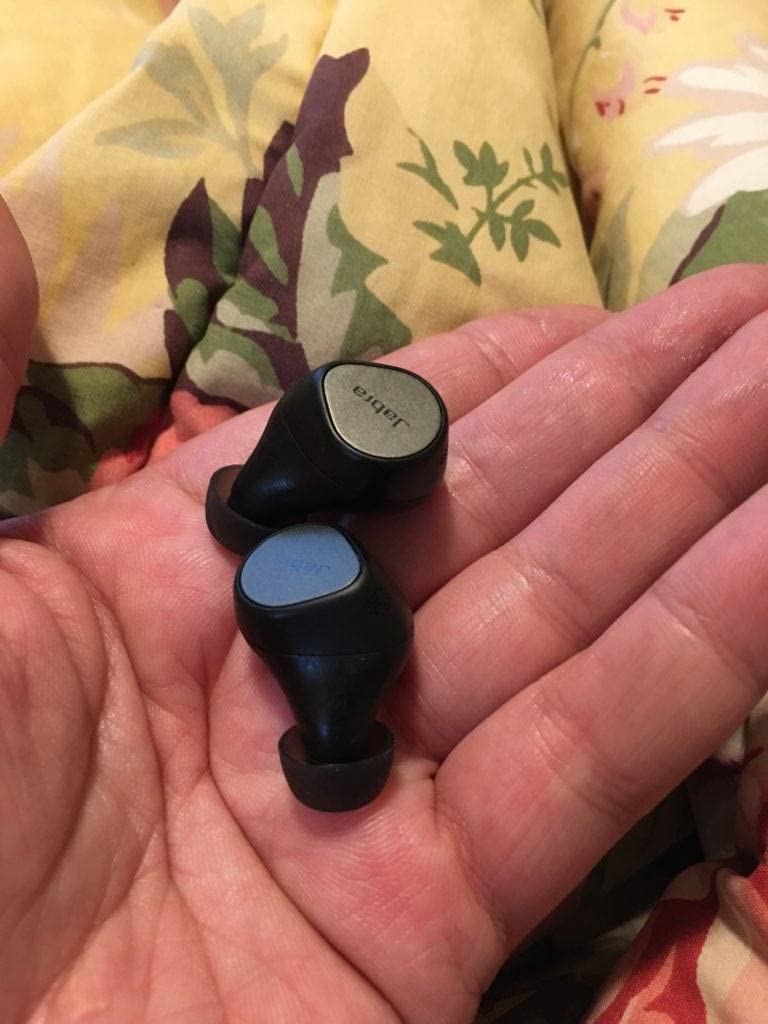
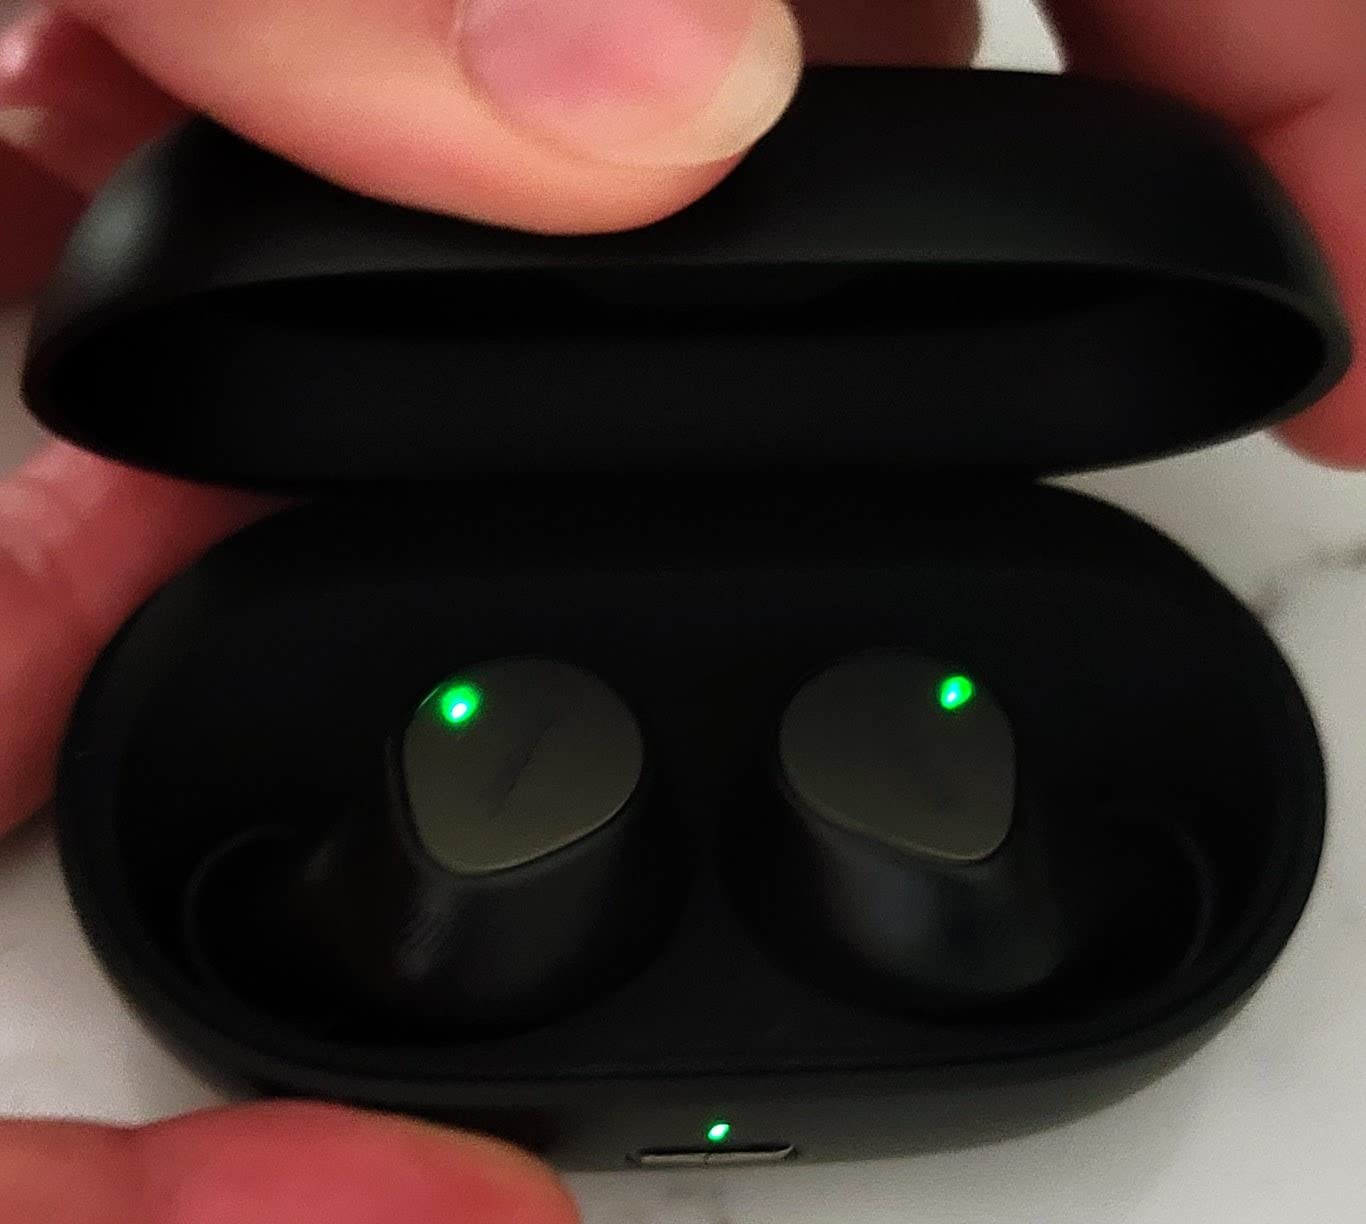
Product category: earbuds
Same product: yes